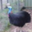
Label: bird